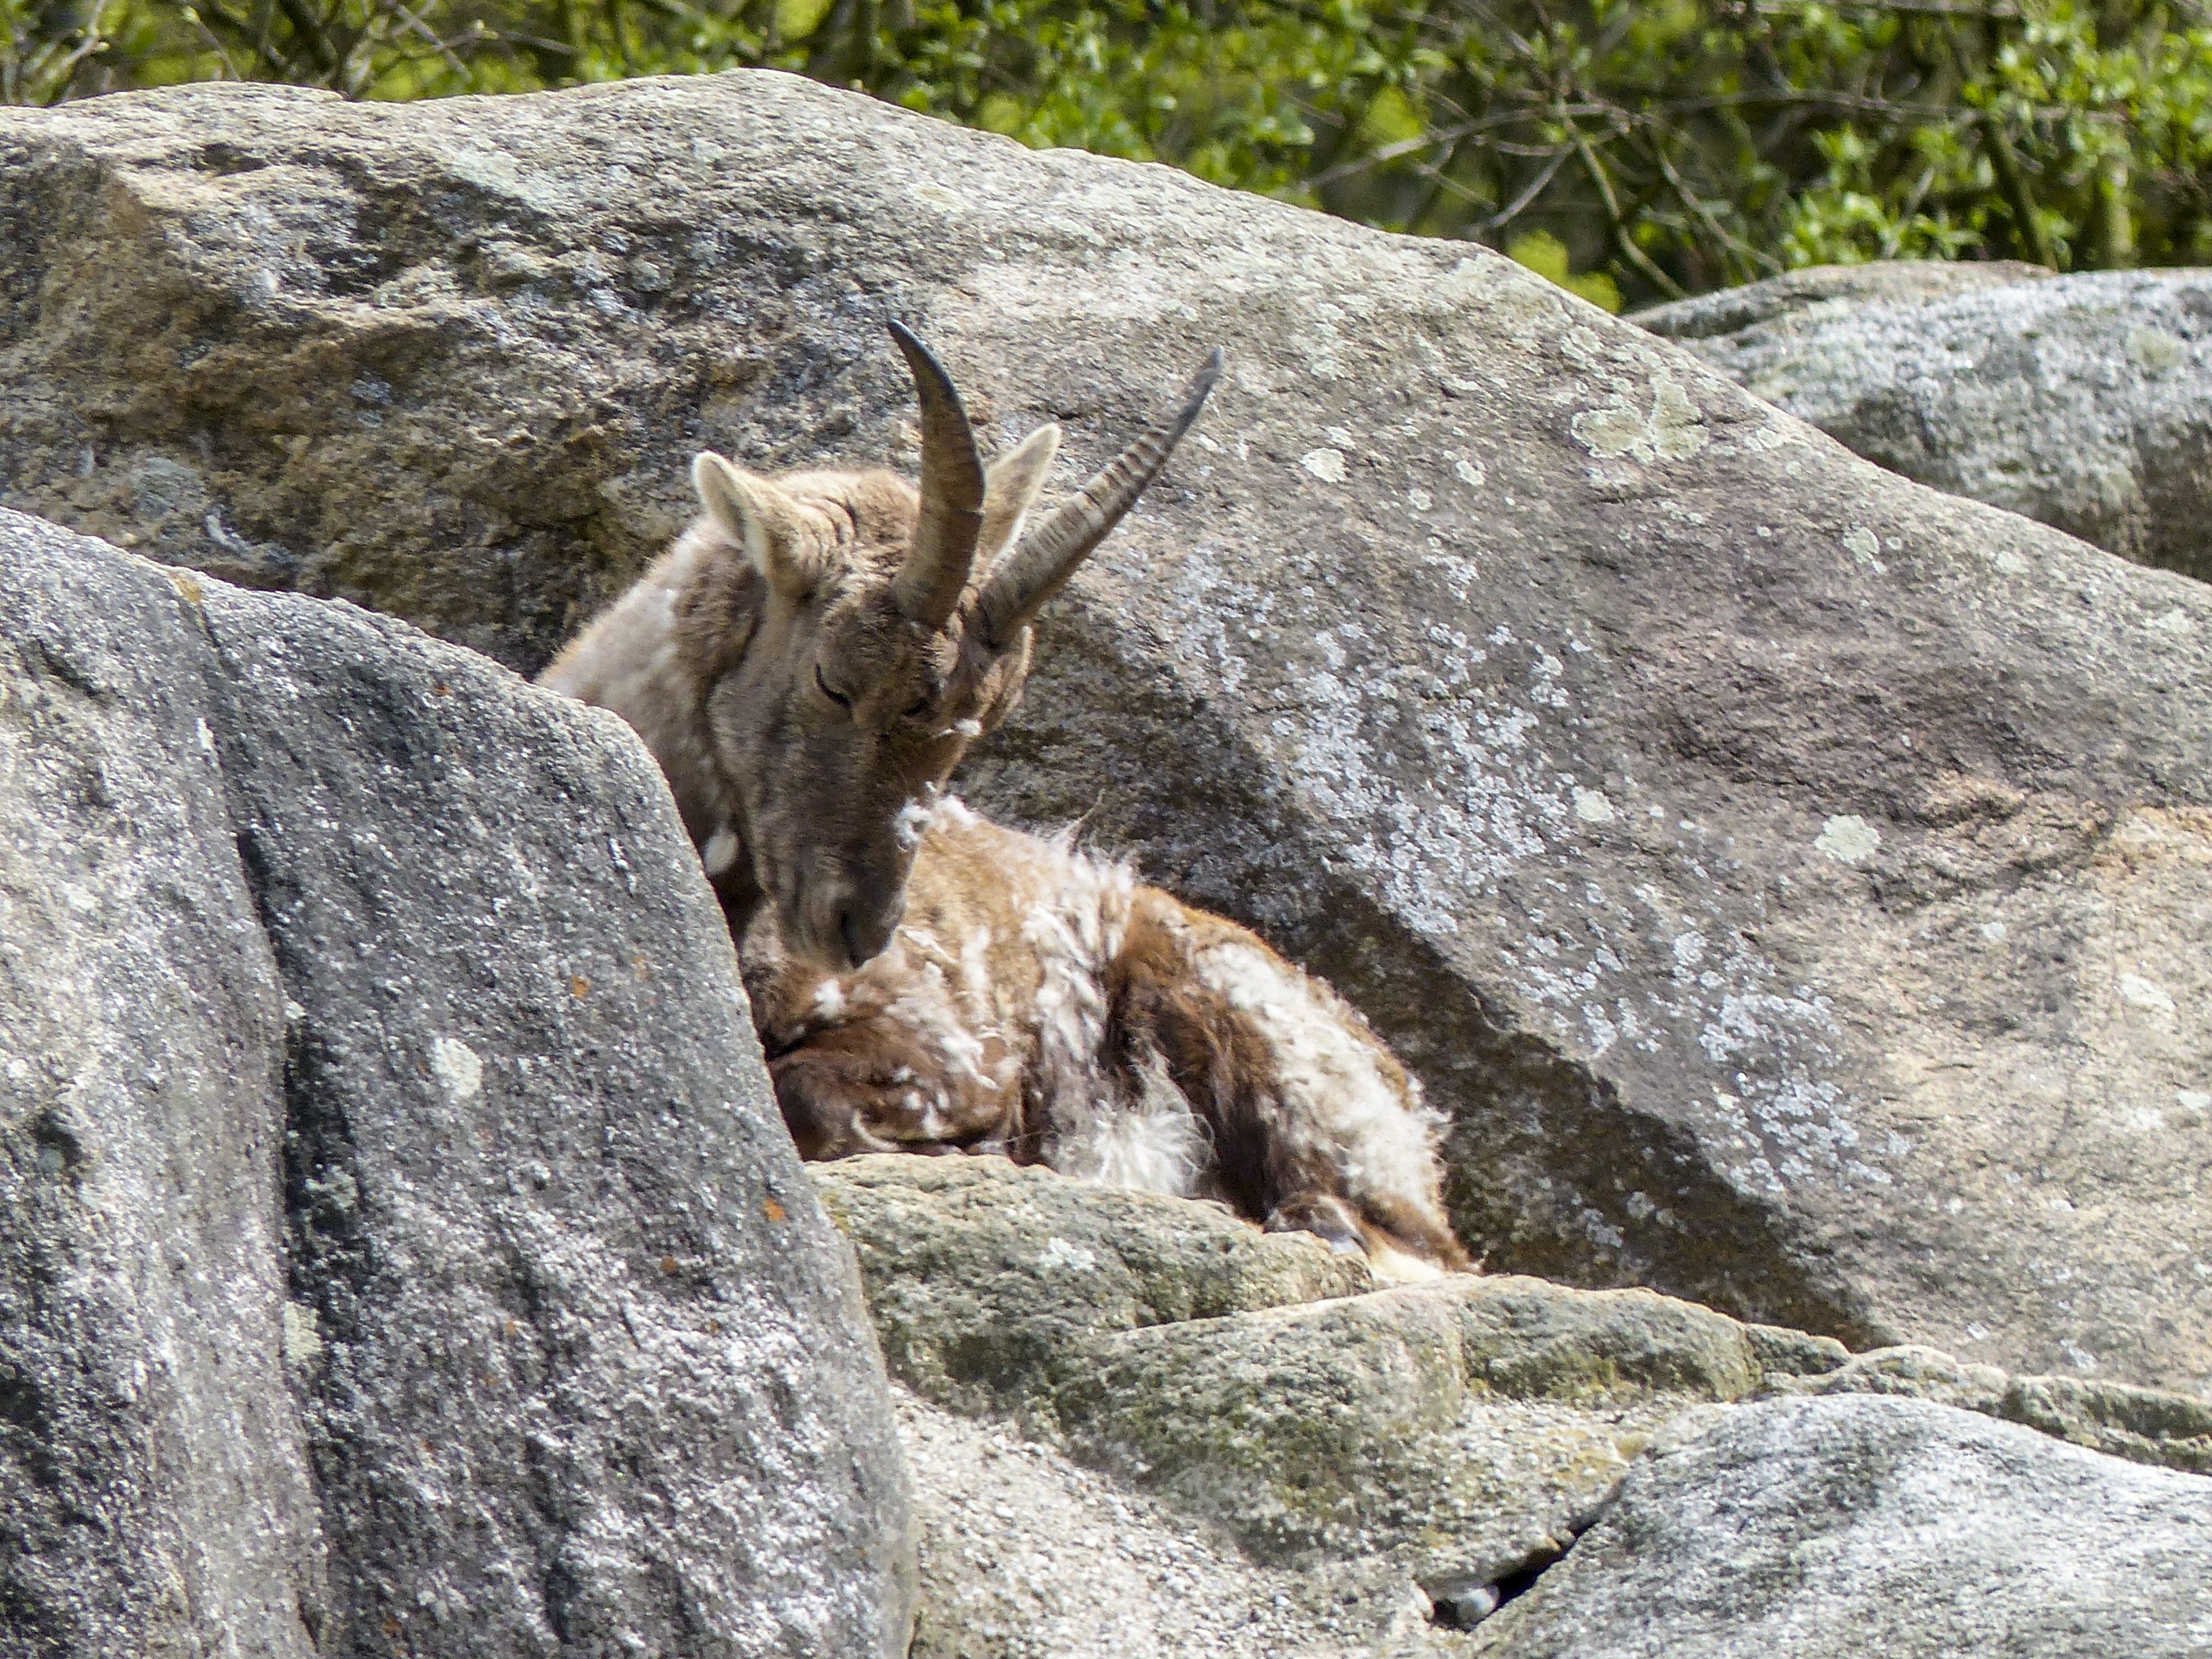
rock, wilderness, animal, wildlife, europe, zoo, natural, mammal, fauna, mountain goat, rocks, chamois, alpine ibex, capra ibex, steinbock